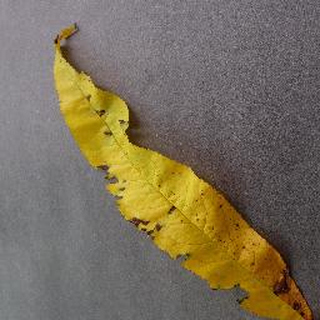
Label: peach_bacterial_spot